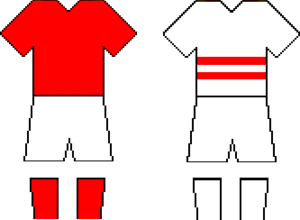
Le Derby du Caire oppose les deux meilleures équipes du football égyptien, le club d'Al Ahly SC et le club du Zamalek. Cette rivalité a été considérée par la FIFA comme l'une des plus féroces au monde.